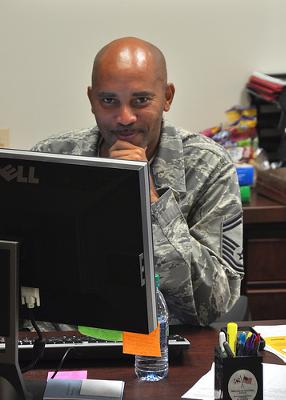
回答: 俺がボケるたびにこっちを見てニヤニヤする部下のスティーブ。その後に決まって「軍曹昇進希望」という人物から星3つ付く